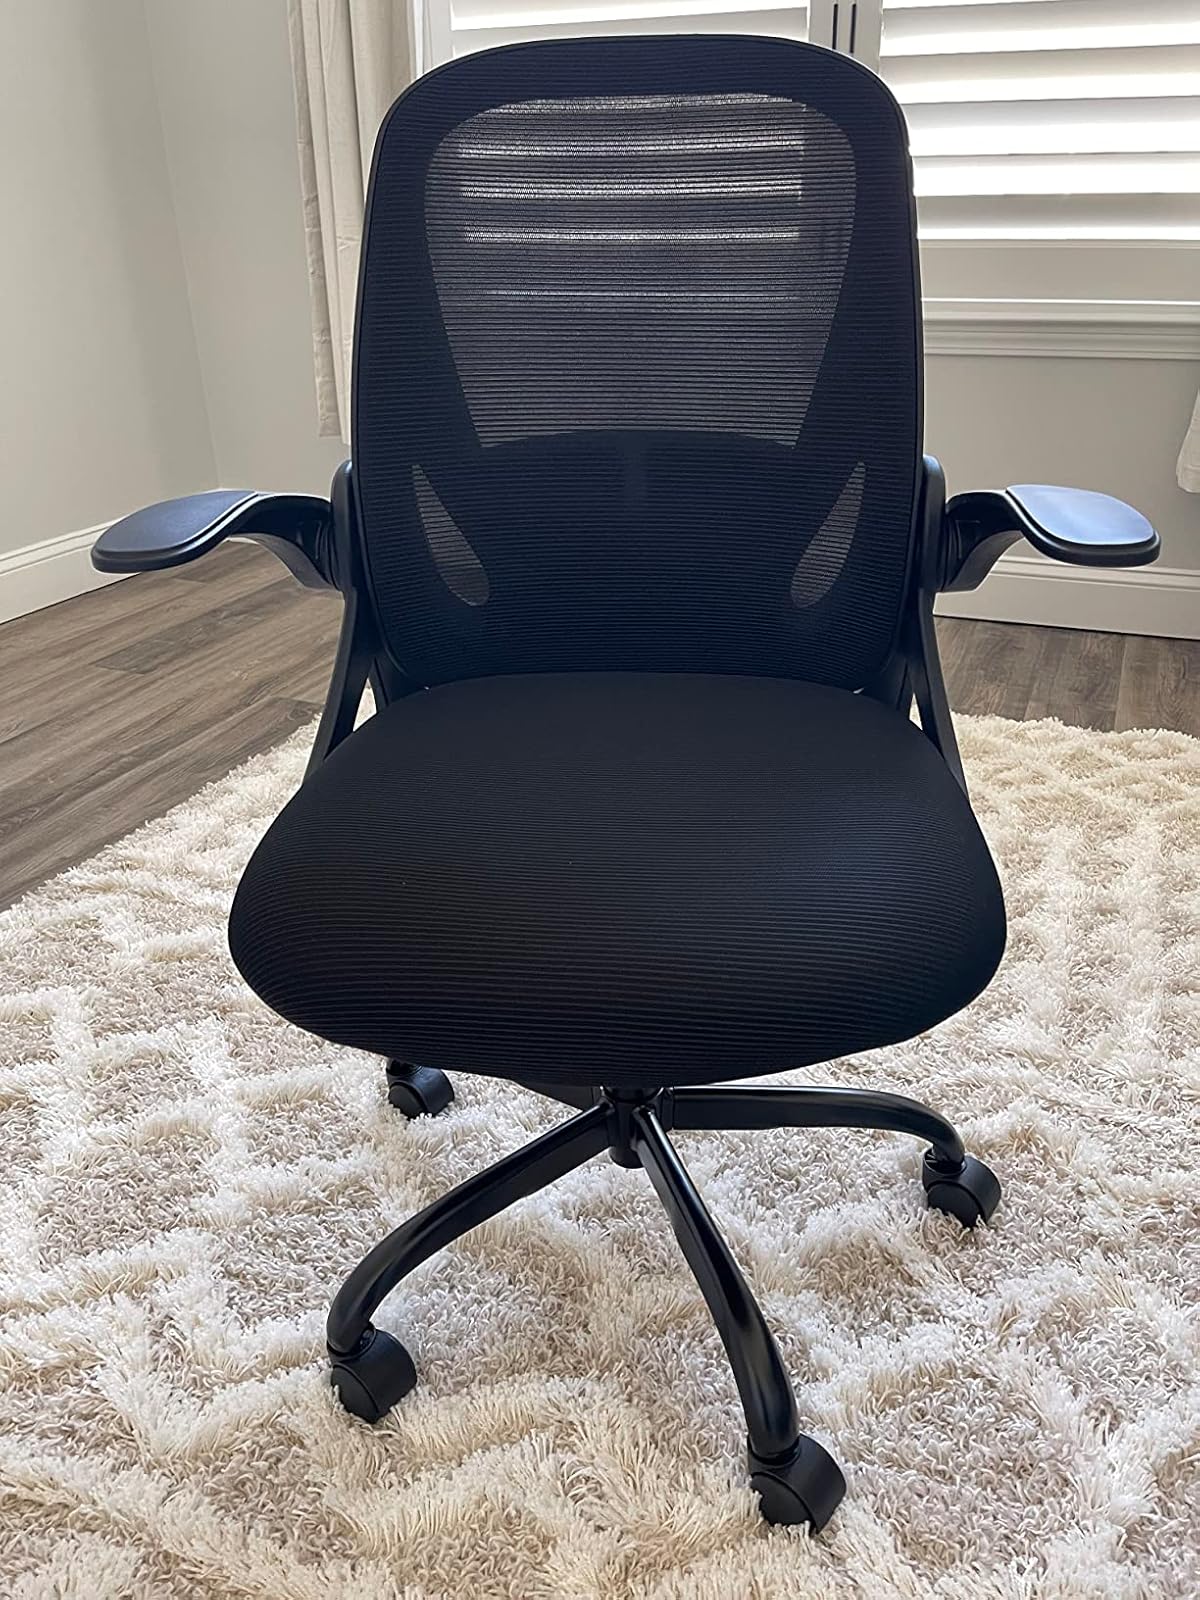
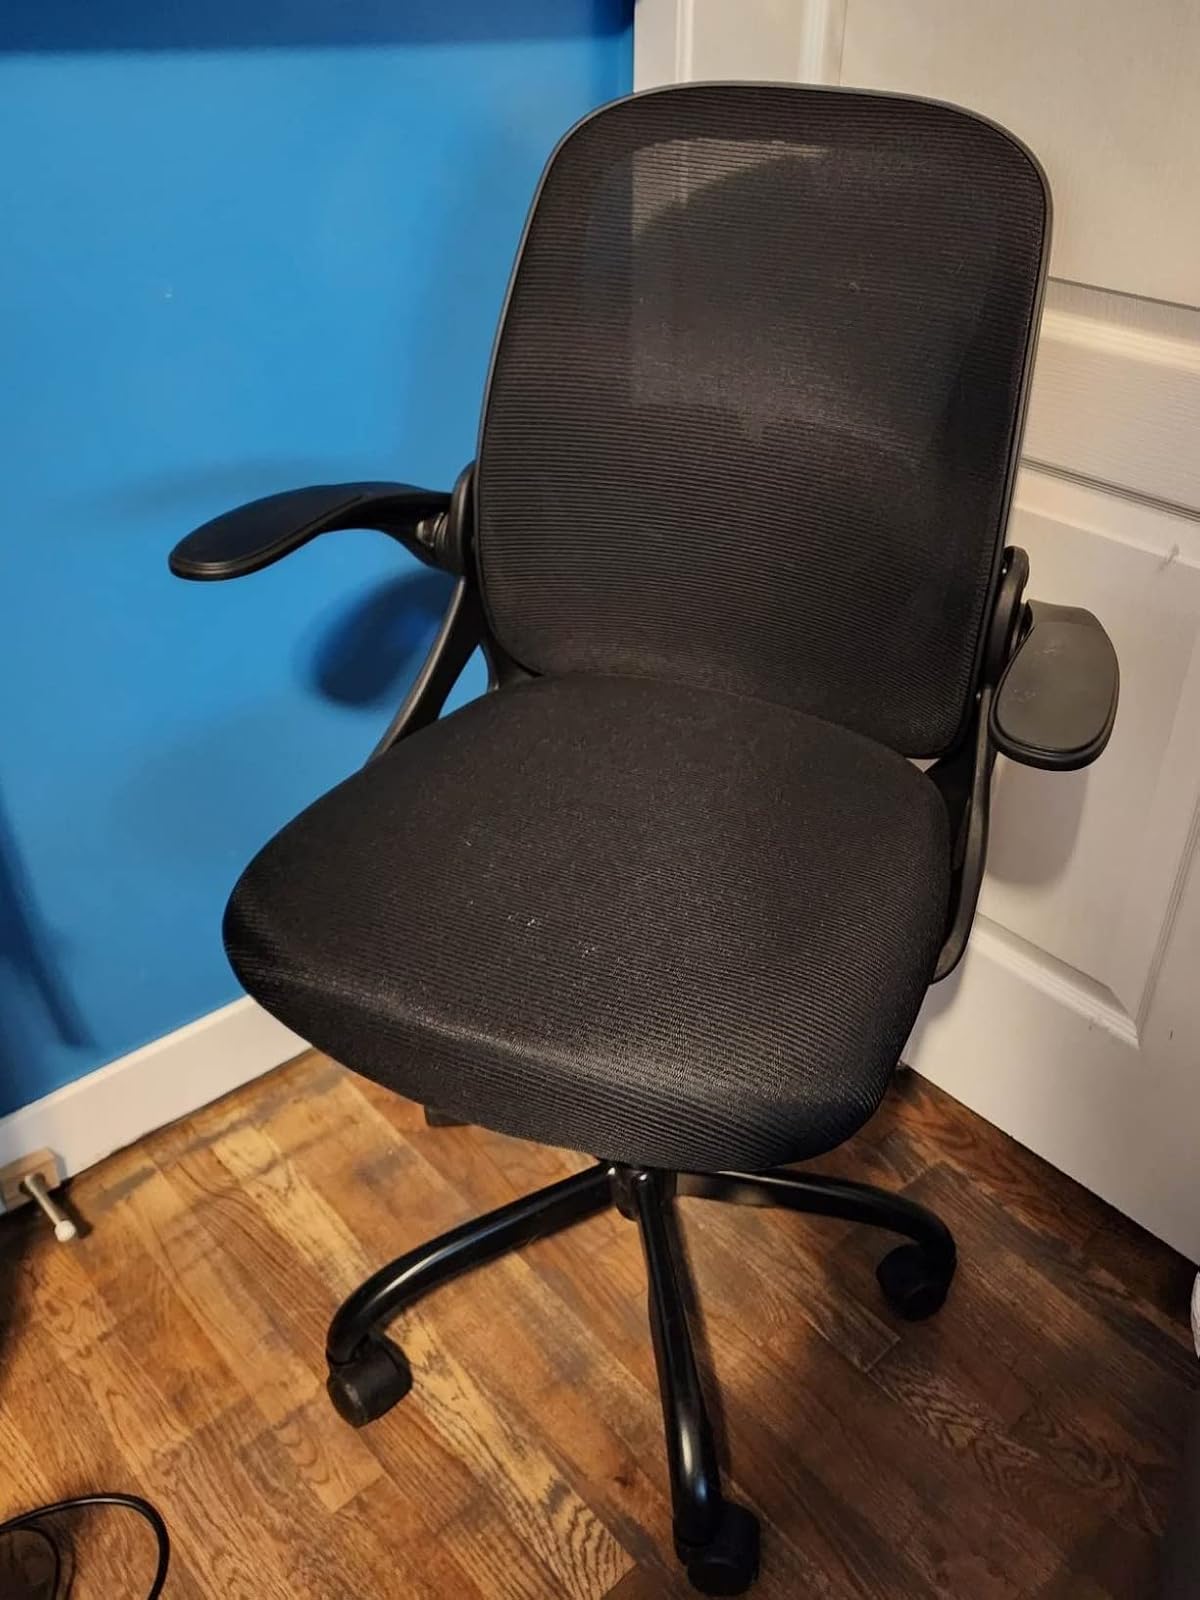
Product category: items_chair
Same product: yes